Manfred Eigen

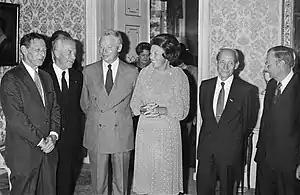
Dutch Queen Beatrix meets five Nobel prize winners (1983): Paul Berg, Christian de Duve, Steven Weinberg, Manfred Eigen & Nicolaas Bloembergen

Manfred Eigen (9 May 1927 – 6 February 2019) was a German biophysical chemist who won the 1967 Nobel Prize in Chemistry for work on measuring fast chemical reactions.